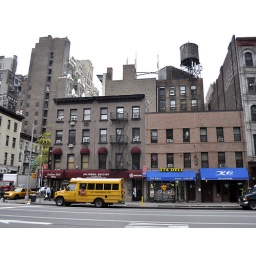
A classic New York series of buildings including the ubiquitous water tower situated just below West 29th St.